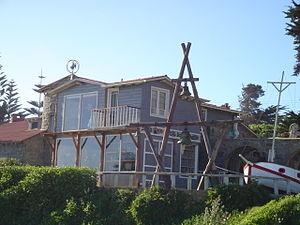
La casa de Isla Negra, était une des trois résidences du poète Pablo Neruda à Isla Negra au Chili.
Pablo Neruda, nom de plume de Ricardo Eliécer Neftalí Reyes-Basoalto, est un poète, écrivain, diplomate, homme politique et penseur chilien, né le 12 juillet 1904 à Parral, mort le 23 septembre 1973 à Santiago du Chili. Il est considéré comme l'un des quatre grands de la poésie chilienne avec Gabriela Mistral, Pablo de Rokha et Vicente Huidobro.